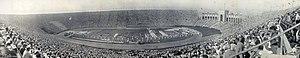
Les Jeux olympiques d'été de 1932, Jeux de la Xᵉ olympiade de l'ère moderne, ont été célébrés à Los Angeles, aux États-Unis du 30 juillet au 14 août 1932. Pour la deuxième fois de l'histoire, les olympiades se déroulent dans une ville américaine après Saint-Louis en 1904. Los Angeles fut désignée pays hôte en avril 1923 par le Comité international olympique, aucune autre ville n'était candidate.